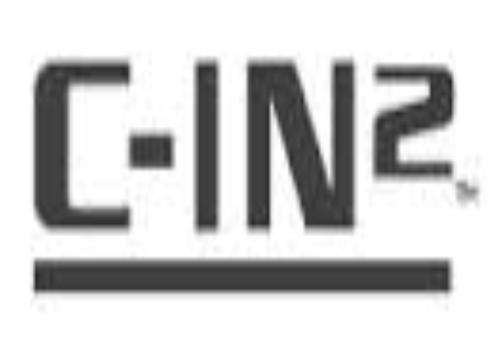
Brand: C-IN2
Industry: Clothes